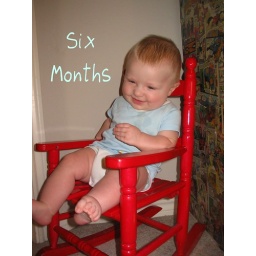
6 mos in red chair